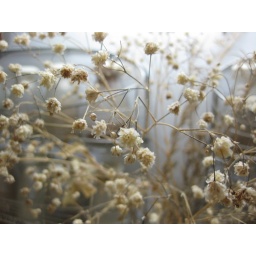
These dried Baby's Breath flowers have been sitting in an empty vase in the kitchen for years now.